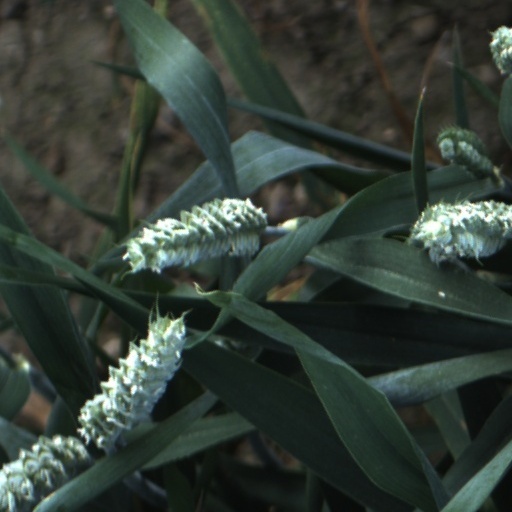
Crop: wheat